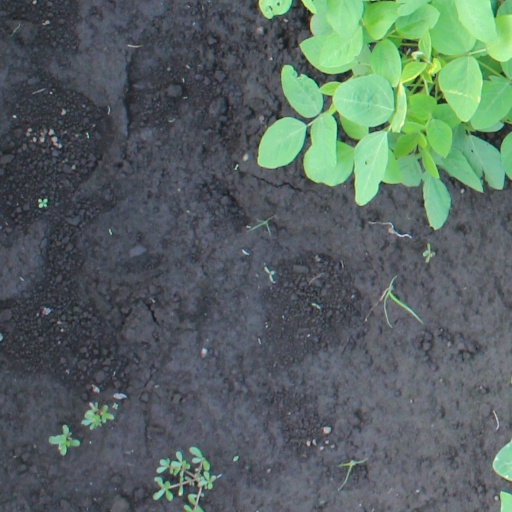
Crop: soybean